Question: Please indicate a possible affordance area of the hold_book that can be used for reading
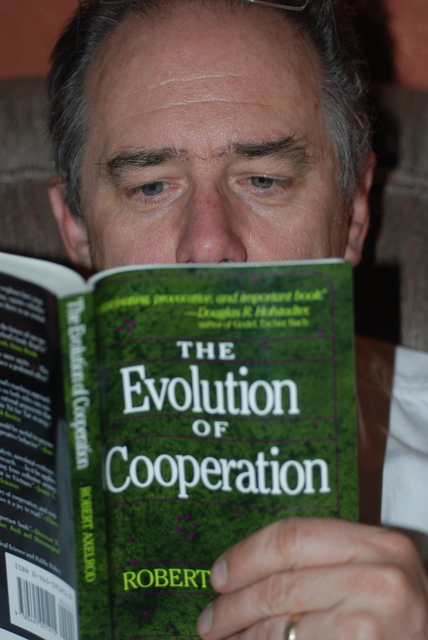
Answer: [1.515, 238.881, 362.996, 636.659]